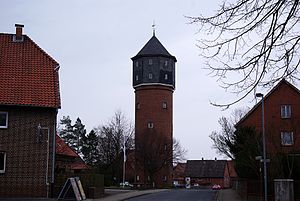
Lahstedt
Vandtårn
Lahstedt var en kommune med knap 10.000 indbyggere i Landkreis Peine i den østlige del af den tyske delstat Niedersachsen.